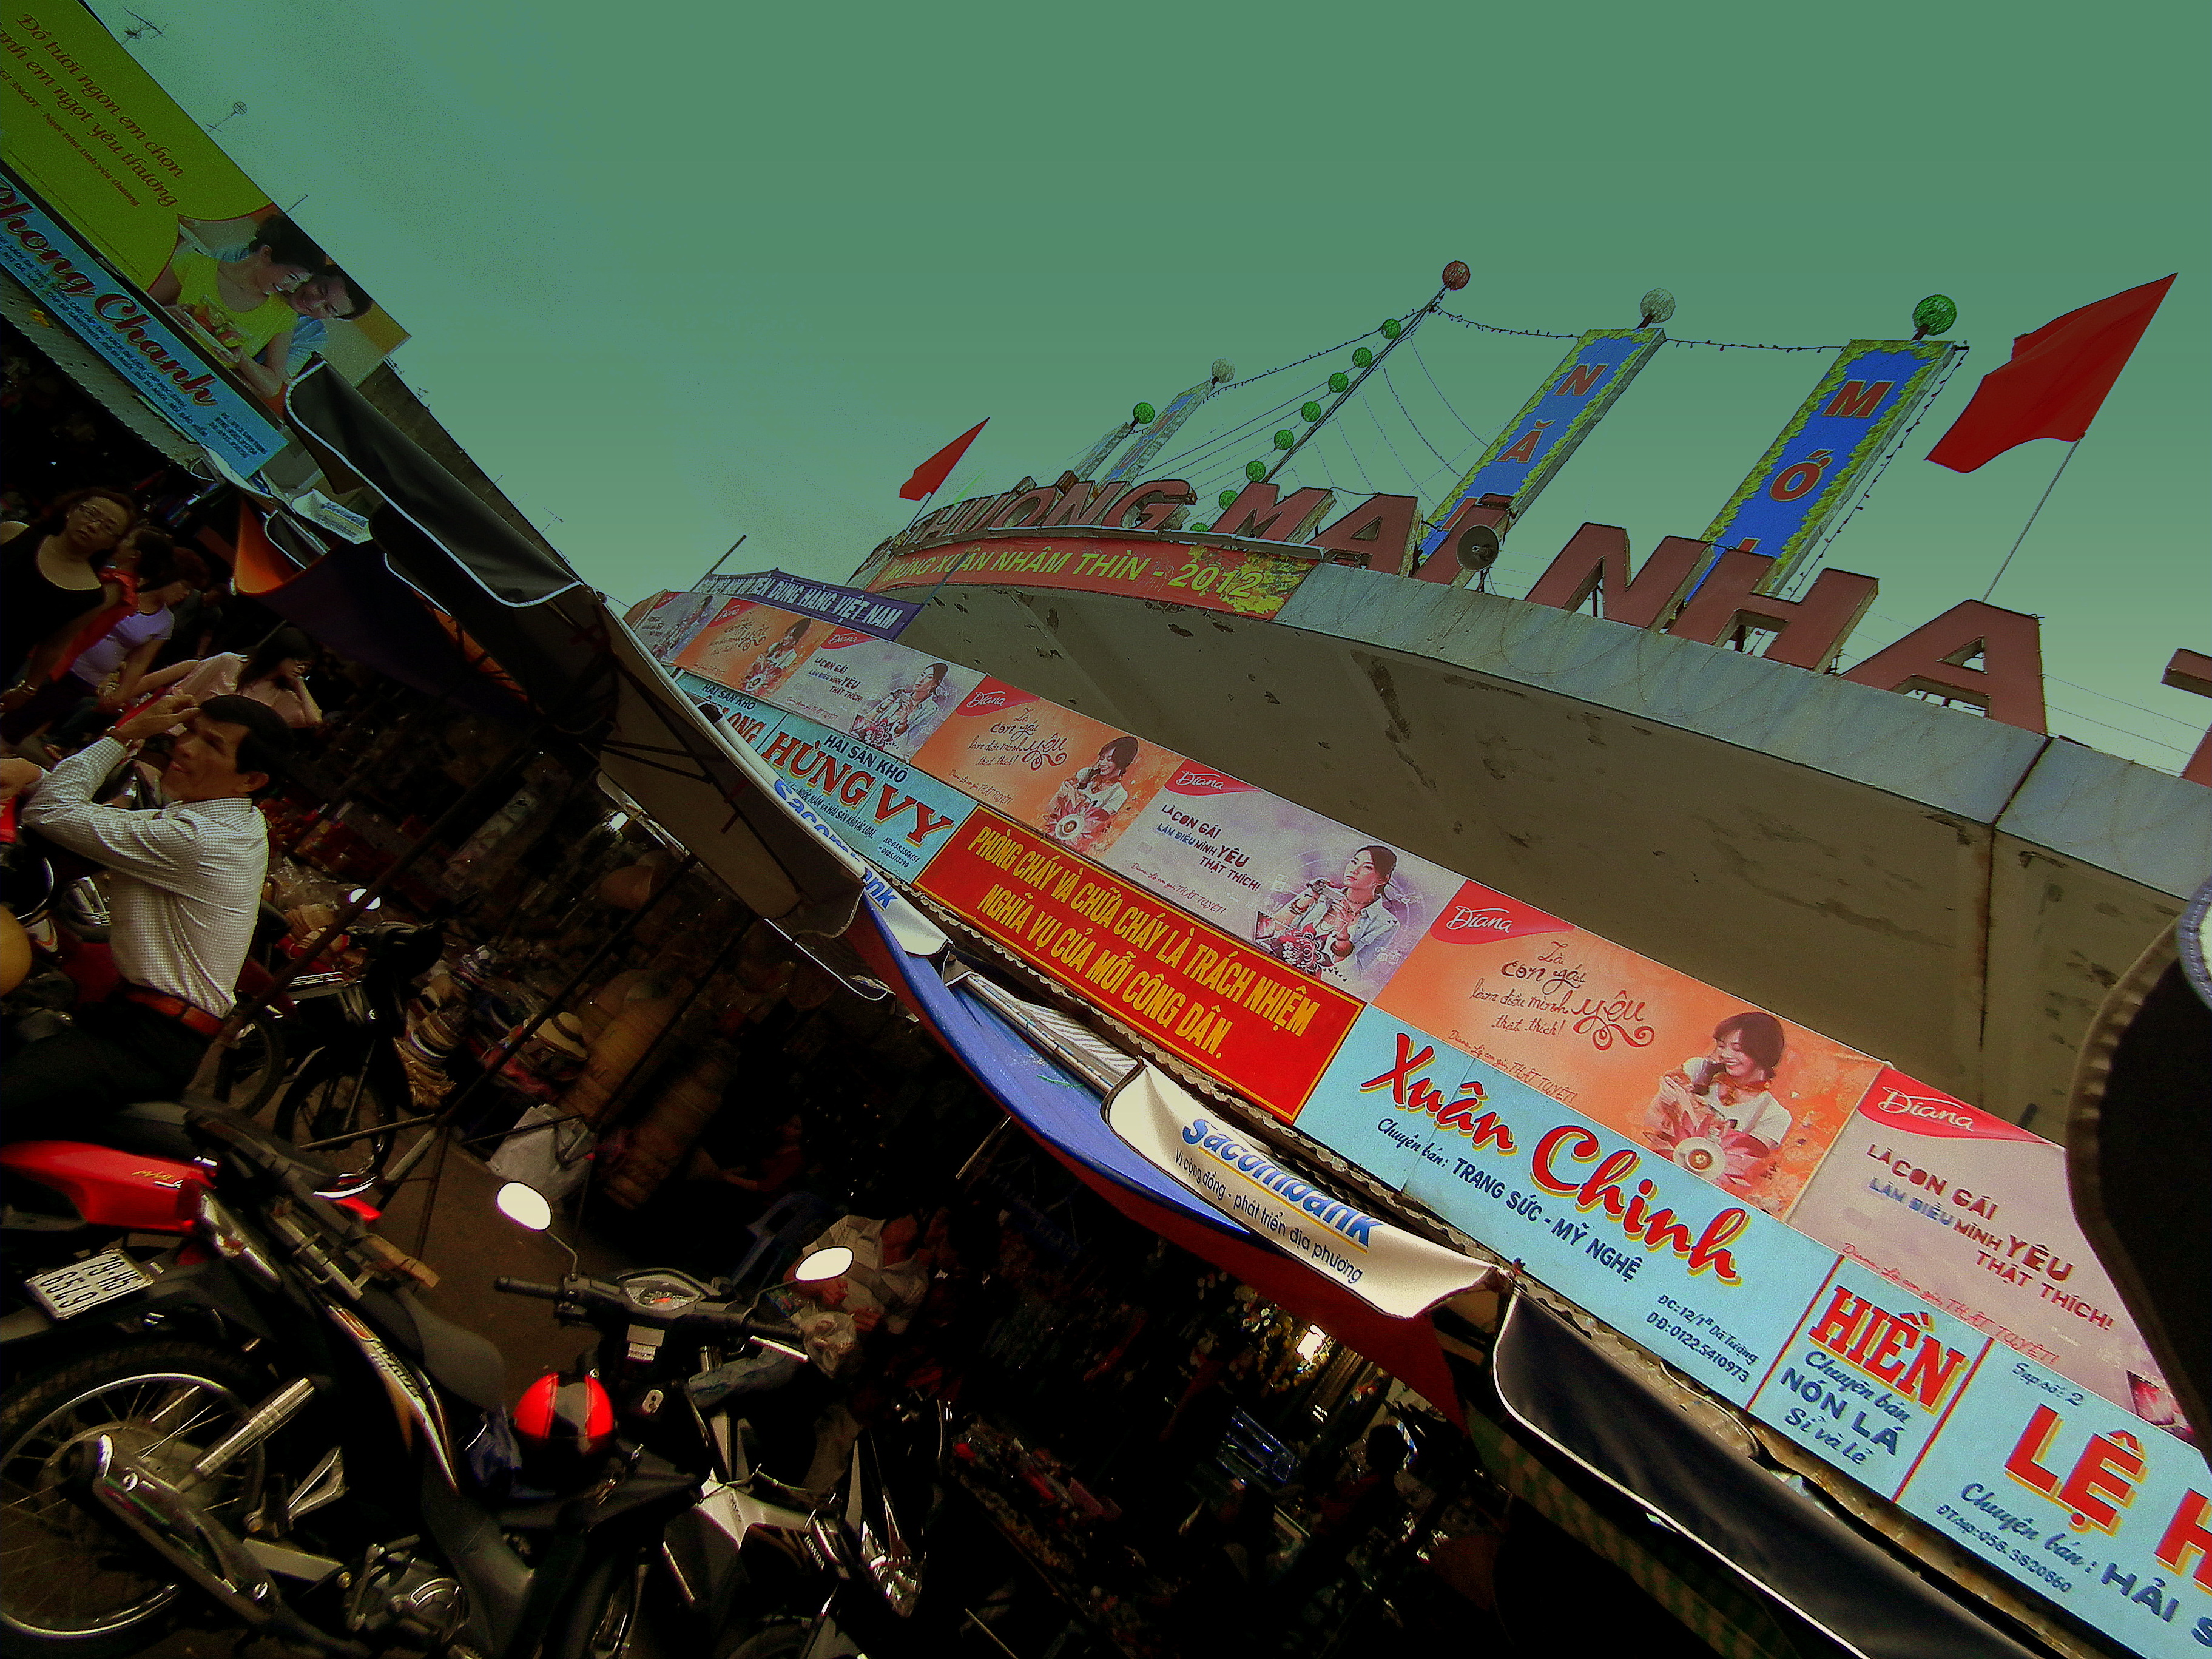
user: text: Lá cờ trong hình có màu gì?
assistant: text: Đỏ

user: text: Có bao nhiêu quả cầu màu xanh lá cây được treo trên dây trang trí ở cổng chào?
assistant: text: Bảy quả

user: text: Tên của ngân hàng nào có thể được nhìn thấy trên một băng rôn ở phía dưới bên trái?
assistant: text: Sacombank

user: text: Cổng chào lớn có ghi dòng chữ 'ĐỒNG HÀNH VIỆT NAM' và một năm cụ thể. Dựa vào bối cảnh các cửa hàng bên dưới, có thể suy luận gì về mục đích của cổng chào này?
assistant: text: Cổng chào với dòng chữ 'ĐỒNG HÀNH VIỆT NAM' và năm 2012, cùng với sự kiện 'Mùa Hè Nhiệt Tình', cho thấy đây là một phần của chiến dịch quảng bá hoặc lễ hội cộng đồng nhằm tôn vinh hoặc thúc đẩy các hoạt động kinh tế, văn hóa và xã hội của Việt Nam, gắn liền với bối cảnh thương mại và đời sống thường nhật của người dân qua các cửa hàng bán sản phẩm và dịch vụ đa dạng.